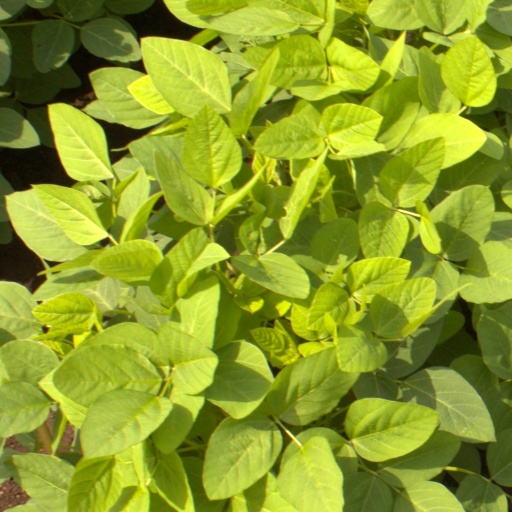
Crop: soybean